Rock and roll

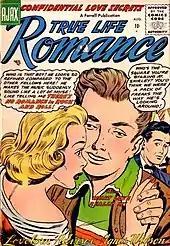
"There's No Romance in Rock and Roll" made the cover of "True Life Romance" in 1956.

Covers were customary in the music industry at the time; it was made particularly easy by the compulsory license provision of United States copyright law (still in effect). One of the first relevant successful covers was Wynonie Harris's transformation of Roy Brown's 1947 original jump blues hit "Good Rocking Tonight" into a more showy rocker and the Louis Prima rocker "Oh Babe" in 1950, as well as Amos Milburn's cover of what may have been the first white rock and roll record, Hardrock Gunter's "Birmingham Bounce" in 1949. The most notable trend, however, was white pop covers of black R&B numbers. The more familiar sound of these covers may have been more palatable to white audiences, there may have been an element of prejudice, but labels aimed at the white market also had much better distribution networks and were generally much more profitable. Famously, Pat Boone recorded sanitized versions of songs recorded by the likes of Fats Domino, Little Richard, the Flamingos and Ivory Joe Hunter. Later, as those songs became popular, the original artists' recordings received radio play as well.